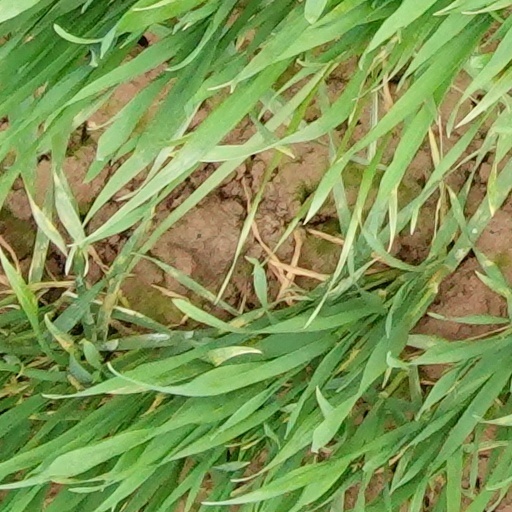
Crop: wheat